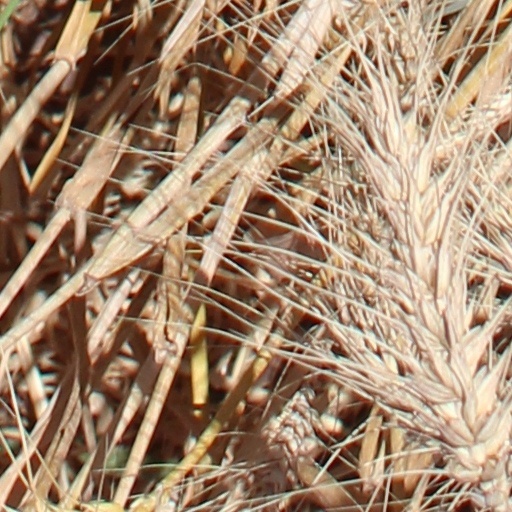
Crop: wheat